Nelson Stamler

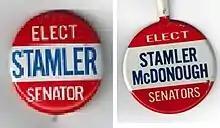
Pins from Stamler's campaigns for New Jersey State Senate in 1962 (left) and 1965.

In 1962, State Senator Robert C. Crane died of cancer at the age of 41, creating a special election to fill his vacant Senate seat. With the State Senate evenly divided at ten Republicans and ten Democrats, the Special Election would determine control of the upper house. Stamler became a candidate for State Senator. He easily won the Republican Primary, defeating his 1957 opponent, former Assemblywoman Irene Griffin, by a margin of nearly 3-1, 17,846 to 6,300. In the General Election, Stamler faced former Linden Mayor H. Roy Wheeler, who had come within 567 votes of beating Crane three years earlier.